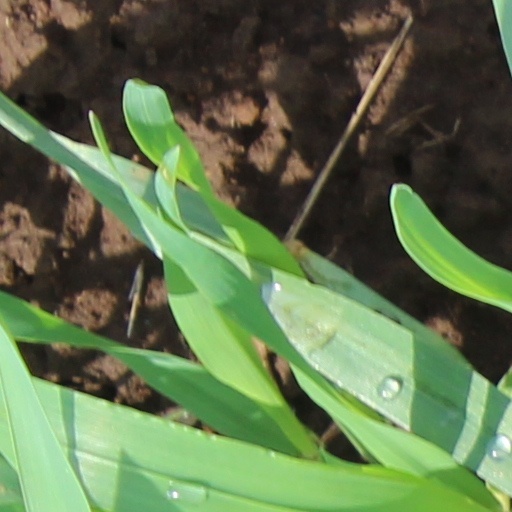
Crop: wheat